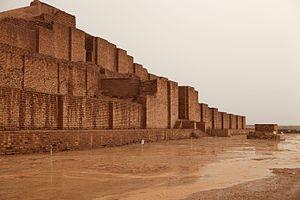
La construction en terre désigne les techniques et réalisations de la construction en terre.
Une définition de l'histoire de la construction, qui la distingue de l'histoire de l'architecture, pourrait nous être donnée par Vitruve : elle s'attache à décrire les matériaux que fournit la nature et l'usage qu'on en fait. Il n'y est pas question de l'origine de l'architecture, mais bien de celle des bâtiments, ainsi que de la manière dont on est parvenu à donner à l'art de bâtir les développements et le degré de perfection où nous le voyons aujourd'hui. Le champ de l'histoire de la construction s'est constitué dans certains pays comme un domaine d'étude universitaire à part entière.